William Alexander (American football)

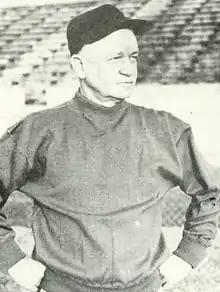
Alexander from "The 1944 Blue Print"

William Anderson Alexander (June 6, 1889 – April 23, 1950) was an American football player and coach. He served as the head football coach at the Georgia Institute of Technology from 1920 to 1944, compiling a record of 134–95–15. Alexander has the second most victories of any Tech football coach. Alexander's 1928 Georgia Tech Yellow Jackets have been recognized as national champions by a number of selectors. Alexander was the first college football coach to place his teams in the four major post-season bowl games of the time: Sugar, Cotton, Orange and Rose. His teams won three of the four bowls. The 1929 Rose Bowl win, which earned his team the national championship, is the most celebrated because of the wrong-way run by California's Roy Riegels. Alexander was also the head basketball coach at Georgia Tech for four seasons from 1919 to 1924. He was inducted into the College Football Hall of Fame as a coach in 1951.